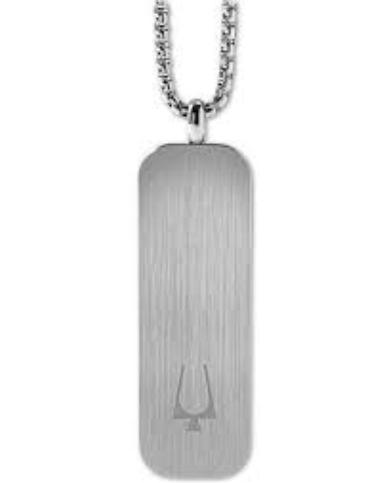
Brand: Bulova
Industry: Clothes